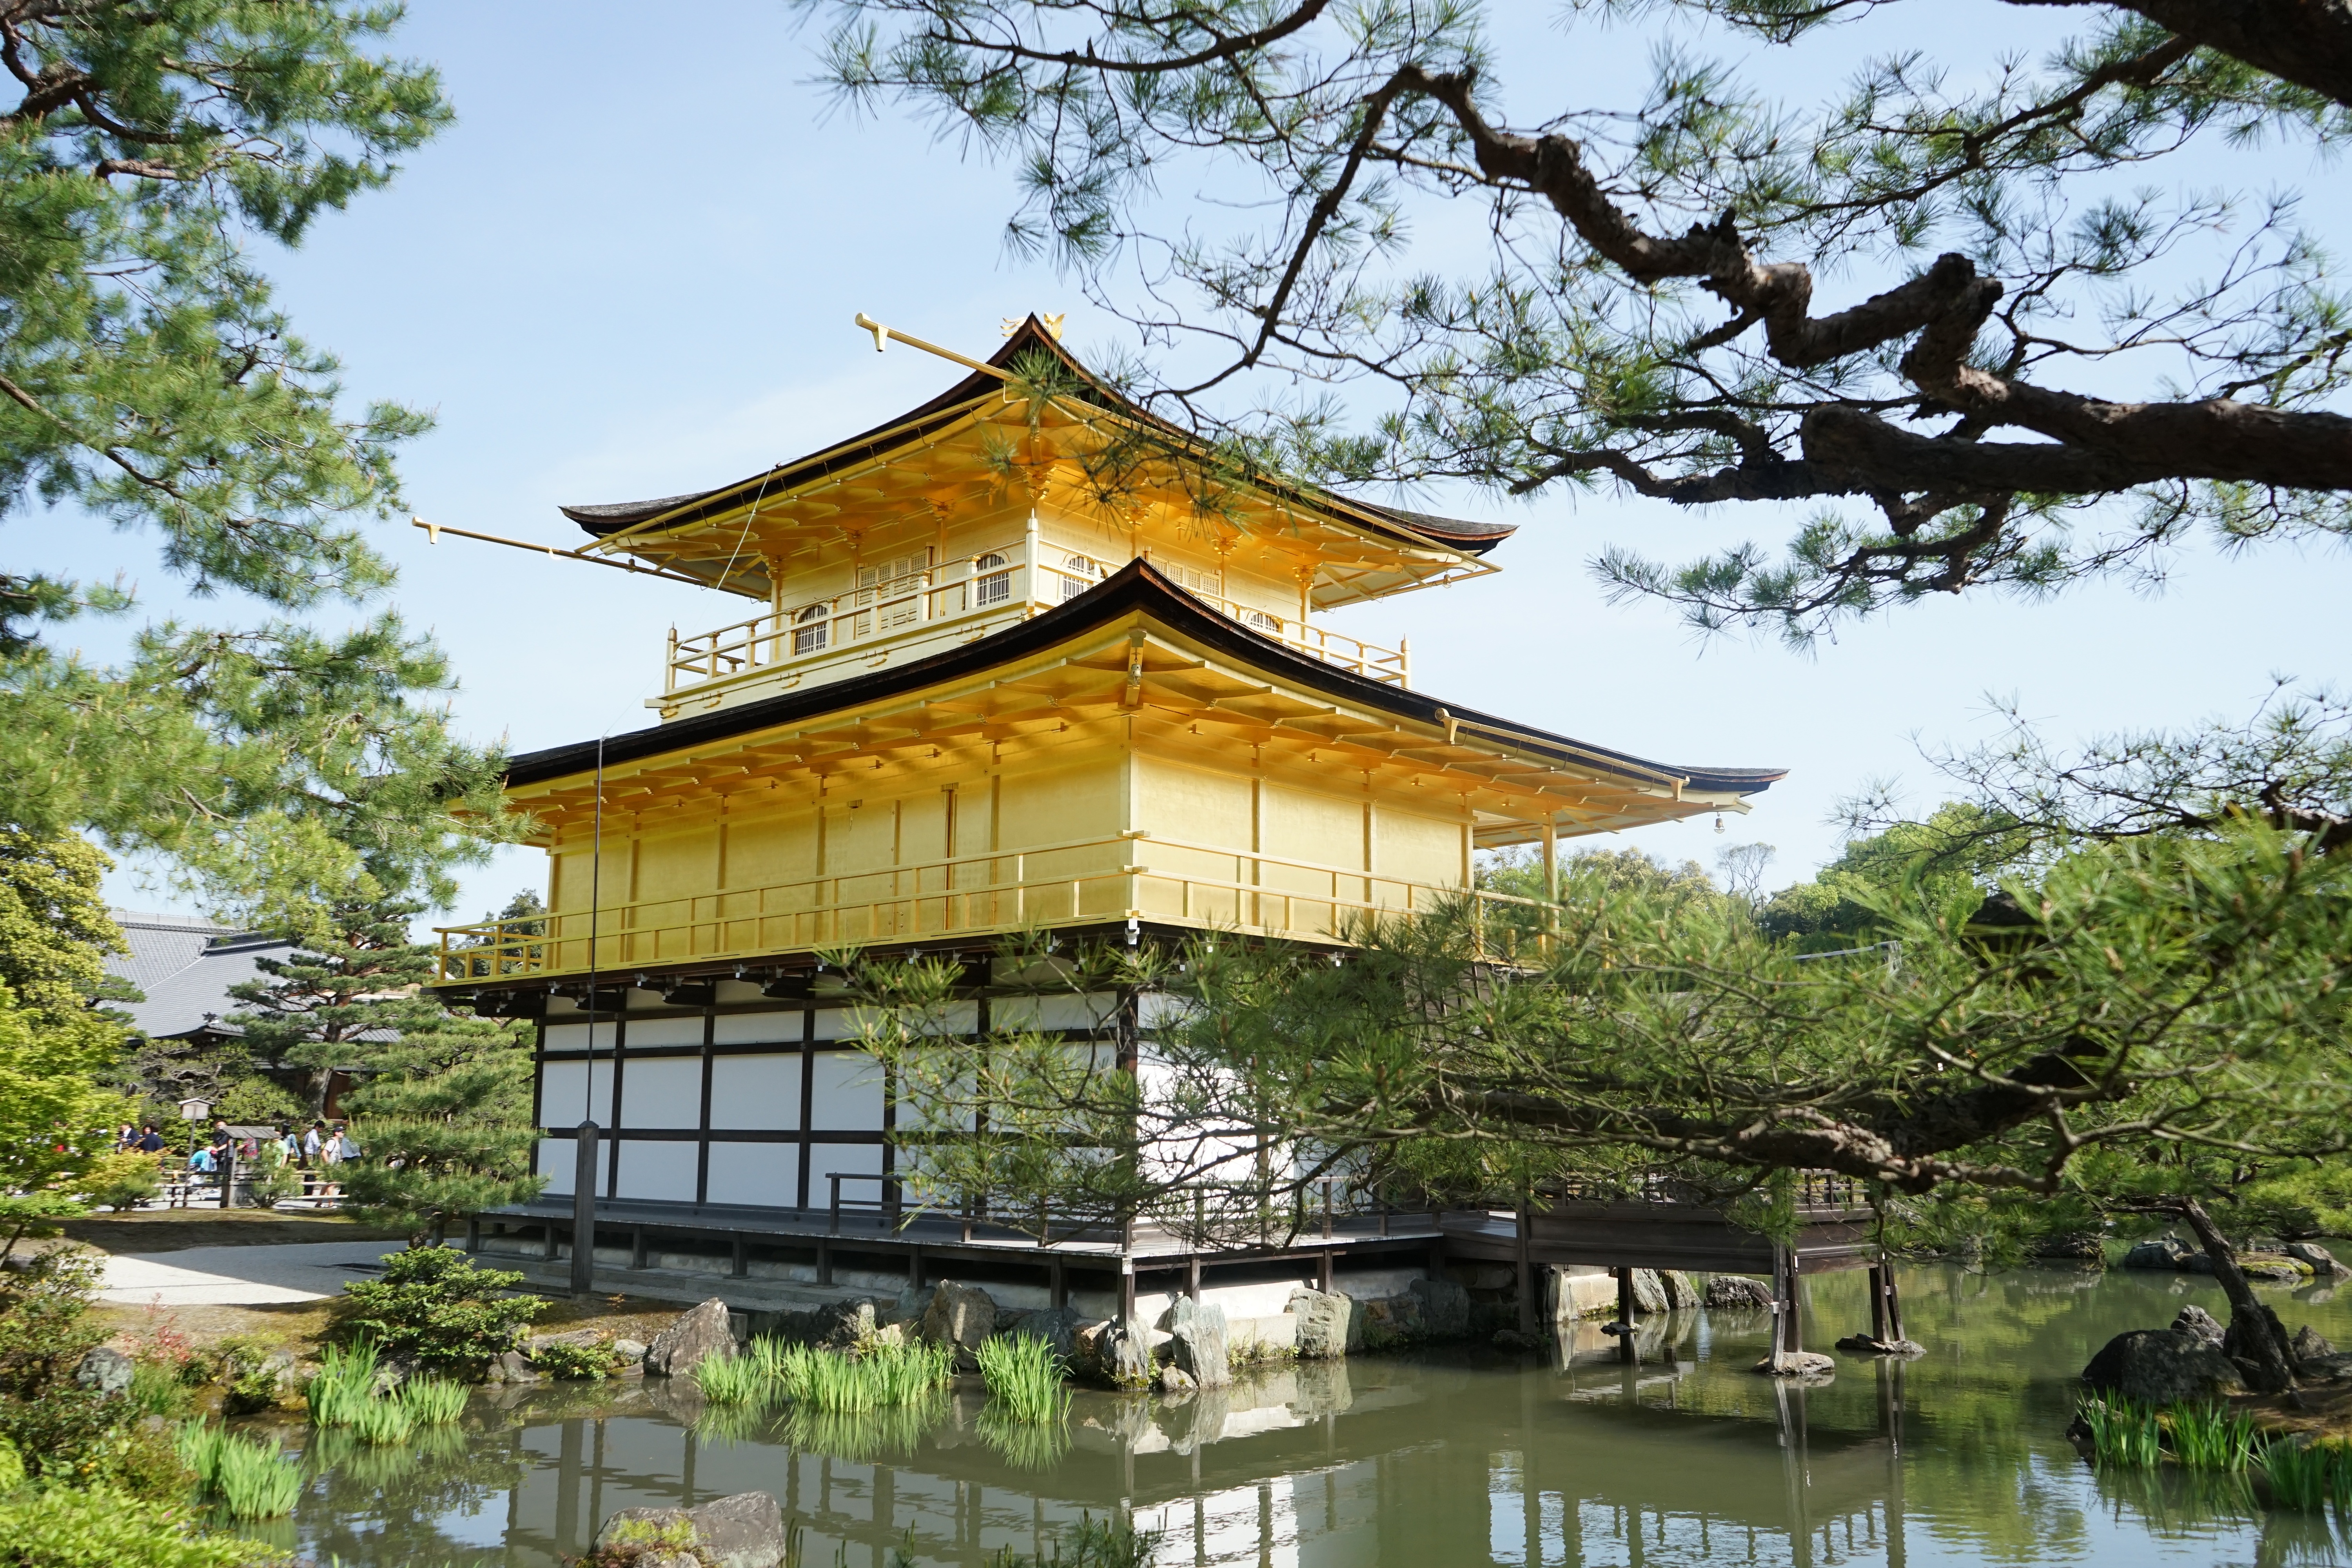
tree, house, flower, building, tower, garden, japan, place of worship, temple, shrine, estate, chinese architecture, pagoda, ancient architecture, temple of the golden pavilion, shinto shrine